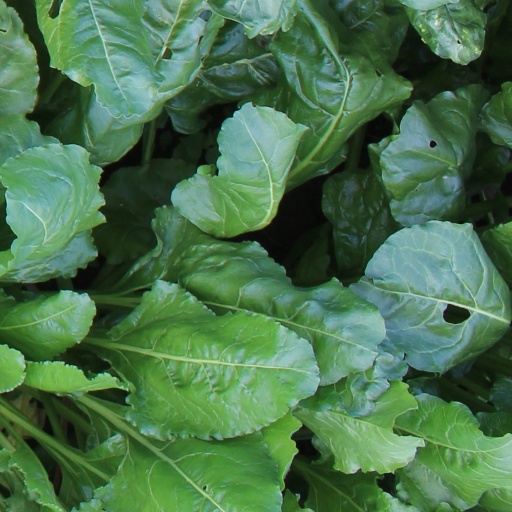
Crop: sugar beet